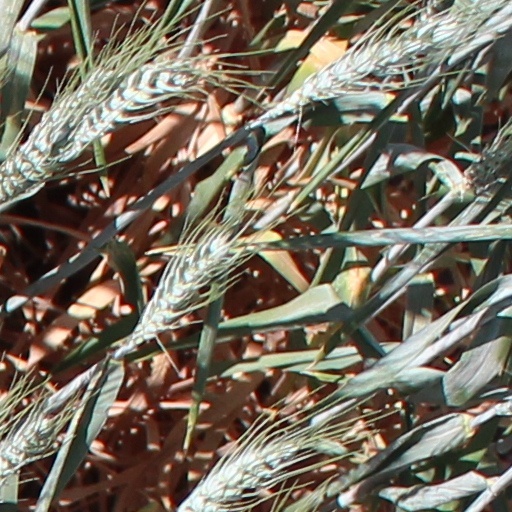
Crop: wheat